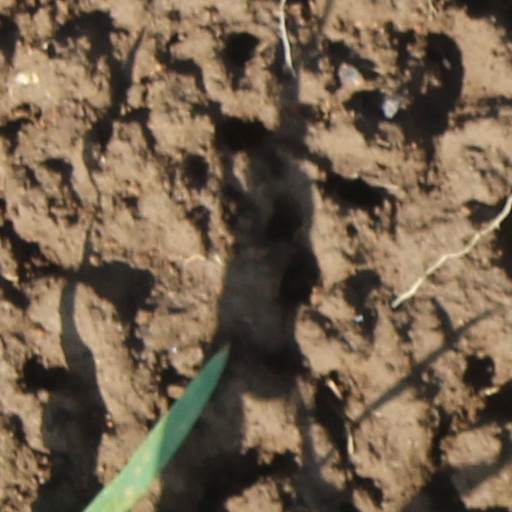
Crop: wheat